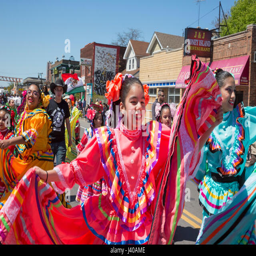
the annual parade in the neighborhood